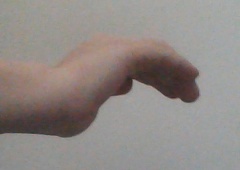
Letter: haa